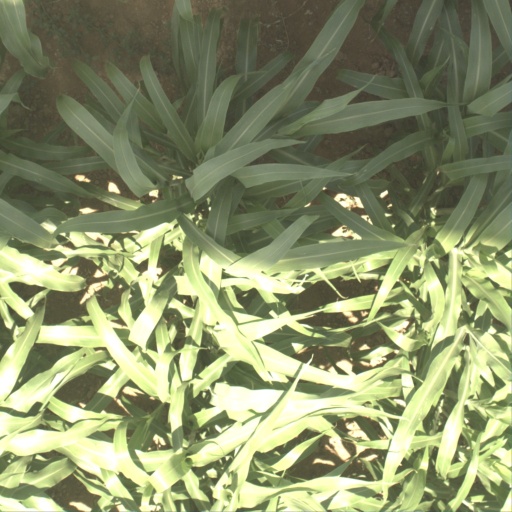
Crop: sorghum